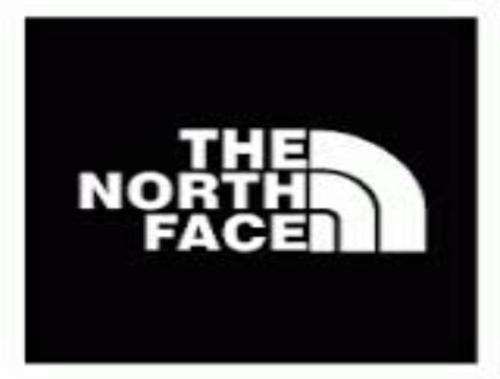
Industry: Clothes